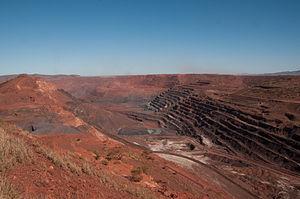
La Mine du mont Whaleback est un gisement de minerai de fer situé dans la région de Pilbara de l'Ouest de l'Australie, à 6 kilomètres à l'ouest de Newman.